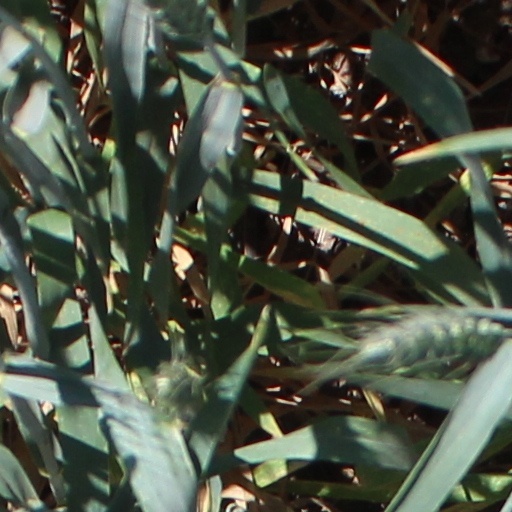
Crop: wheat